Anabaena circinalis

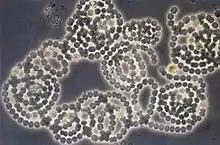

"Anabaena circinalis" exhibits a filamentous morphology, each filament a string of task-specific cells. The appearance of cell differentiation was a great evolutionary leap; marking cyanobacteria as one of the first multicellular organisms on Earth. On the " A. circinalis " filament, the most numerous structures are vegetative cells, responsible for the photosynthesis of high-energy sugars from environmental carbon, water, and sunlight. The energy from photosynthesis is used, in part, for the biosynthesis of cellular materials from nitrogenous compounds.